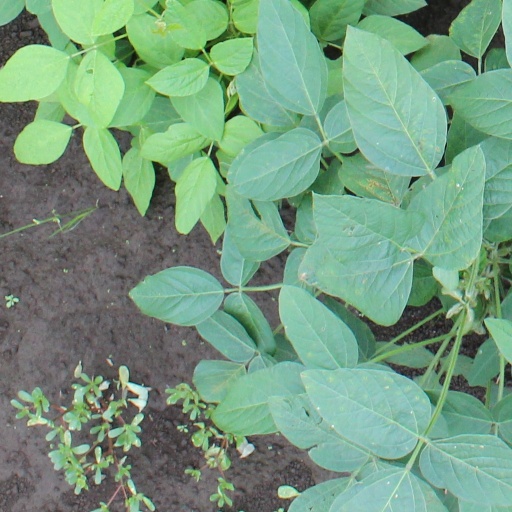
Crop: soybean